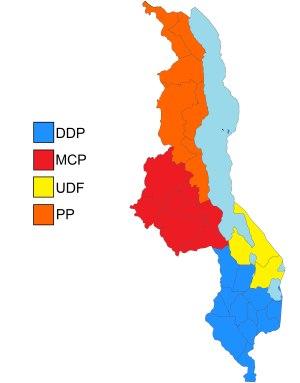
L'élection présidentielle malawite de 2014 se déroule le 20 mai 2014 en même temps que les élections de son parlement ainsi que, pour la première fois, les municipales.